Brønderslev

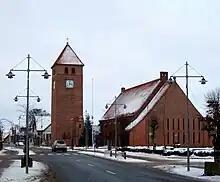
Brønderslev Church, 2010

The Church of Denmark has two churches within the city. Brønderslev Gamle Kirke was originally built during the 12th century in the romanesque style. Brønderslev Church was built in 1920 to accommodate the town's growing population.